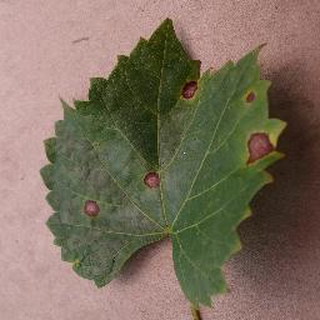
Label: grape_black_rot